Mixed team at the 1900 Summer Olympics

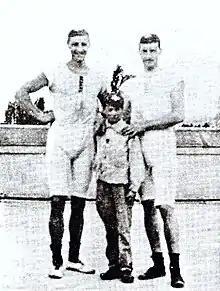
François Brandt (left), Roelof Klein and their coxswain, an unknown French boy, at the 1900 Olympics

Until 2024 the IOC also attributed to mixed teams the following 13 medals. Since 2024 the IOC has reallocated these medals to the particular countries.